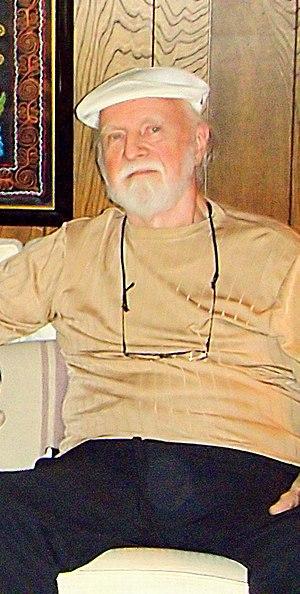
Richard Burton Matheson, né le 20 février 1926 à Allendale au New Jersey et mort le 23 juin 2013 à Calabasas en Californie, est un écrivain et scénariste américain. Ses genres de prédilection sont la science-fiction et l’épouvante.
Stephen King [ˈstiːvən kɪŋ] est un écrivain américain né le 21 septembre 1947 à Portland.